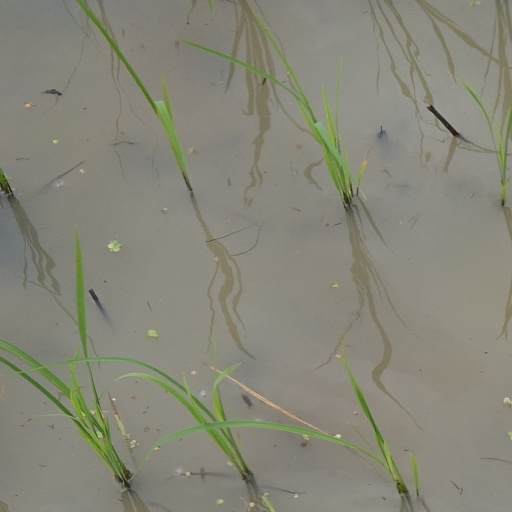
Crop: rice